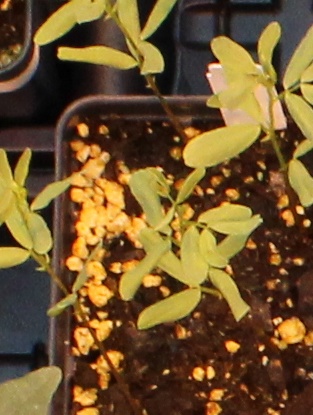
Label: Lentil